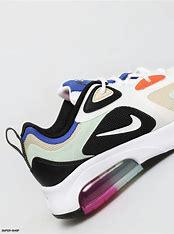
Brand: Nike
Model: Air Max 200